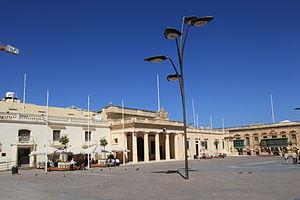
L’esclavage à Malte est une pratique qui remonte à l'Antiquité, et qui perdure au Moyen Âge, comme dans tout le pourtour de la mer Méditerranée. L'apogée du système sera pourtant atteint plus tard, sous la domination de l'ordre de Saint-Jean de Jérusalem à Malte, où l'esclavage prend des proportions jamais atteintes, principalement pour fournir la chiourme des galères de l'Ordre mais aussi d'autres pays chrétiens. La guerre de course, véritable colonne vertébrale du système économico-militaire des Hospitaliers, entretient le phénomène, d'une part à cause de la nécessité d'utiliser des esclaves pour la flotte militaire, et d'autre part avec l'afflux de captifs musulmans quand les combats sont victorieux. Malte deviendra ainsi une véritable plaque tournante du marché des esclaves de l'Europe chrétienne. L'esclavage sera aboli à Malte par Bonaparte lors de son invasion de l'archipel maltais en 1798.